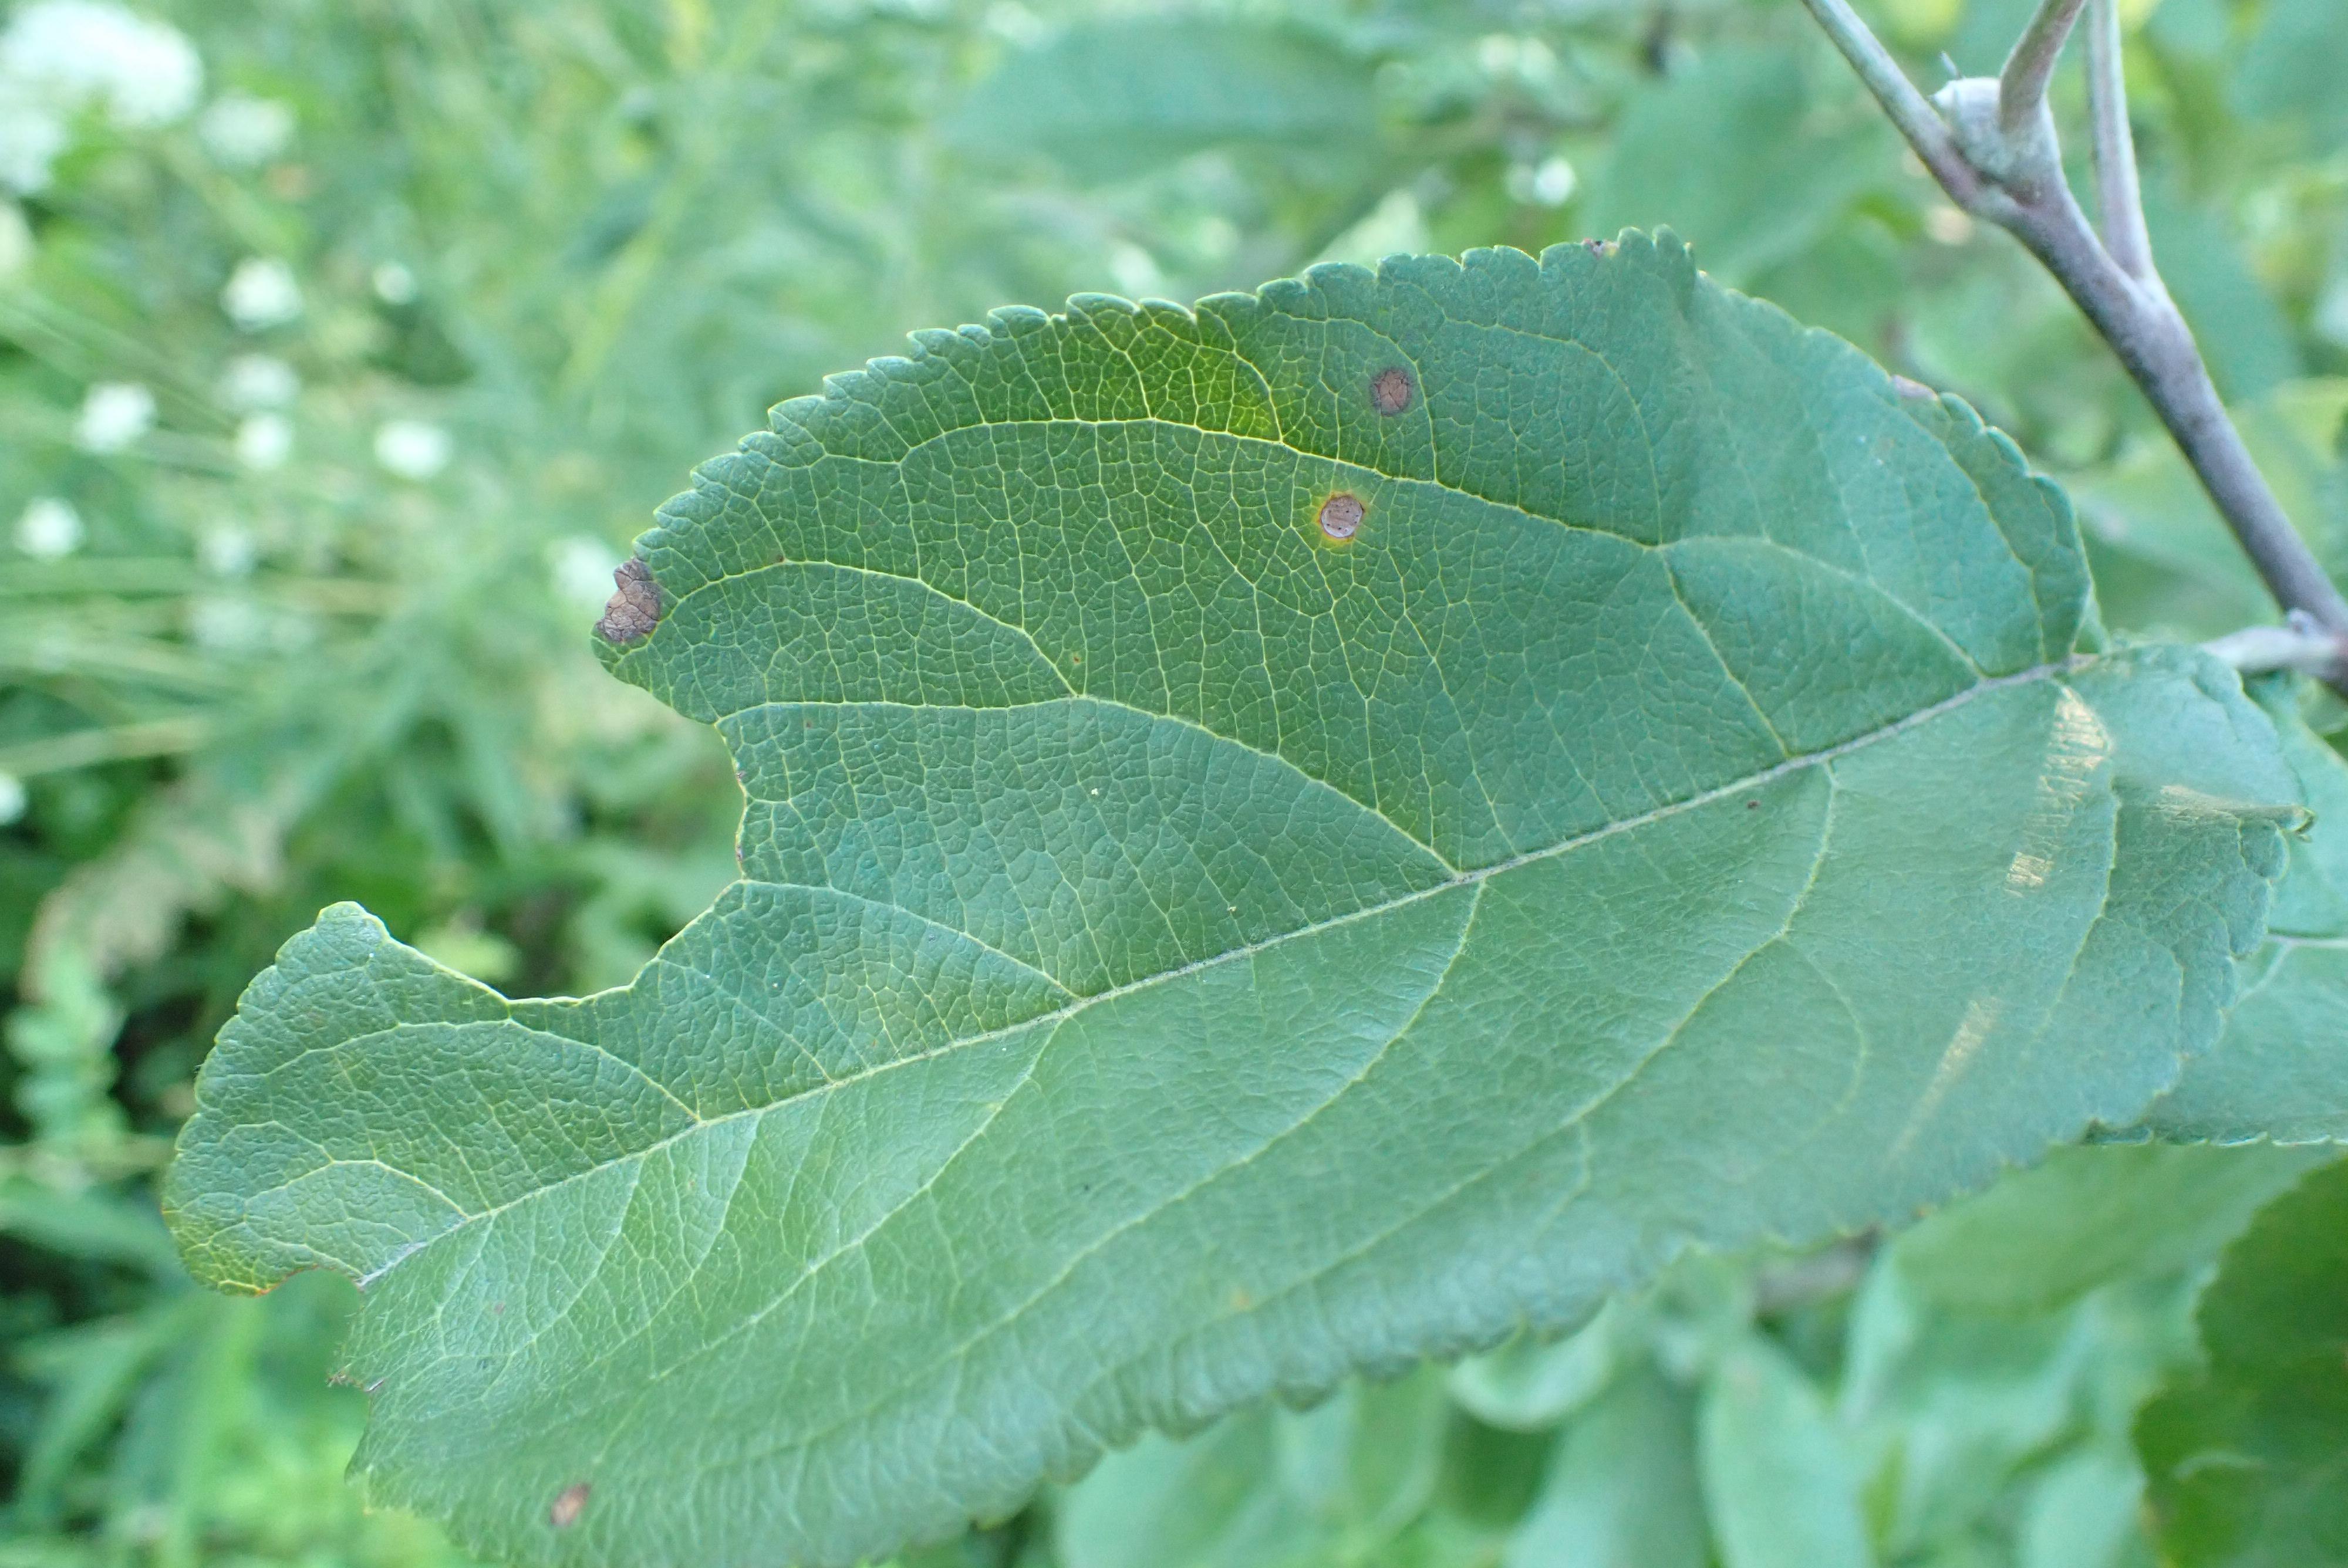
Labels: frog_eye_leaf_spot